Russian submarine Kursk (K-141)

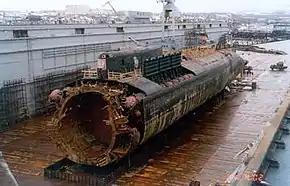
Submarine wreck after the disaster

A consortium formed by the Dutch companies Mammoet and Smit International was awarded a contract by Russia to raise the vessel, excluding the bow. They modified the barge "Giant 4" which raised "Kursk" and recovered the remains of her crew.